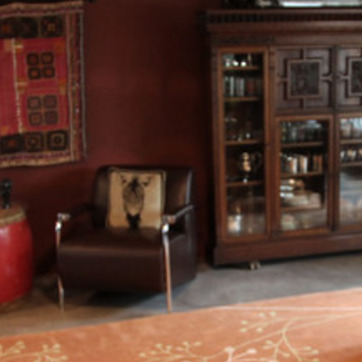
Material: leather